List of birds of India

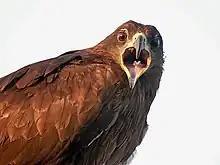
Black kite

Pelicans are large water birds with a distinctive pouch under their beak. As with other members of the order Pelecaniformes, they have webbed feet with four toes. There are three species which have been recorded in India.